The Busch Family Brewed

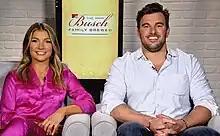
Haley and Billy Busch in 2017

The Busch Family Brewed is an American reality television series that premiered on MTV on March 5, 2020. The series chronicles the lives of Billy Busch, great-grandson of Adolphus Busch; his wife Christi; and their seven children ranging in age from 28 to 13: Billy Jr., Haley, Abbey, Gussie, Grace, Maddie, and Peter.